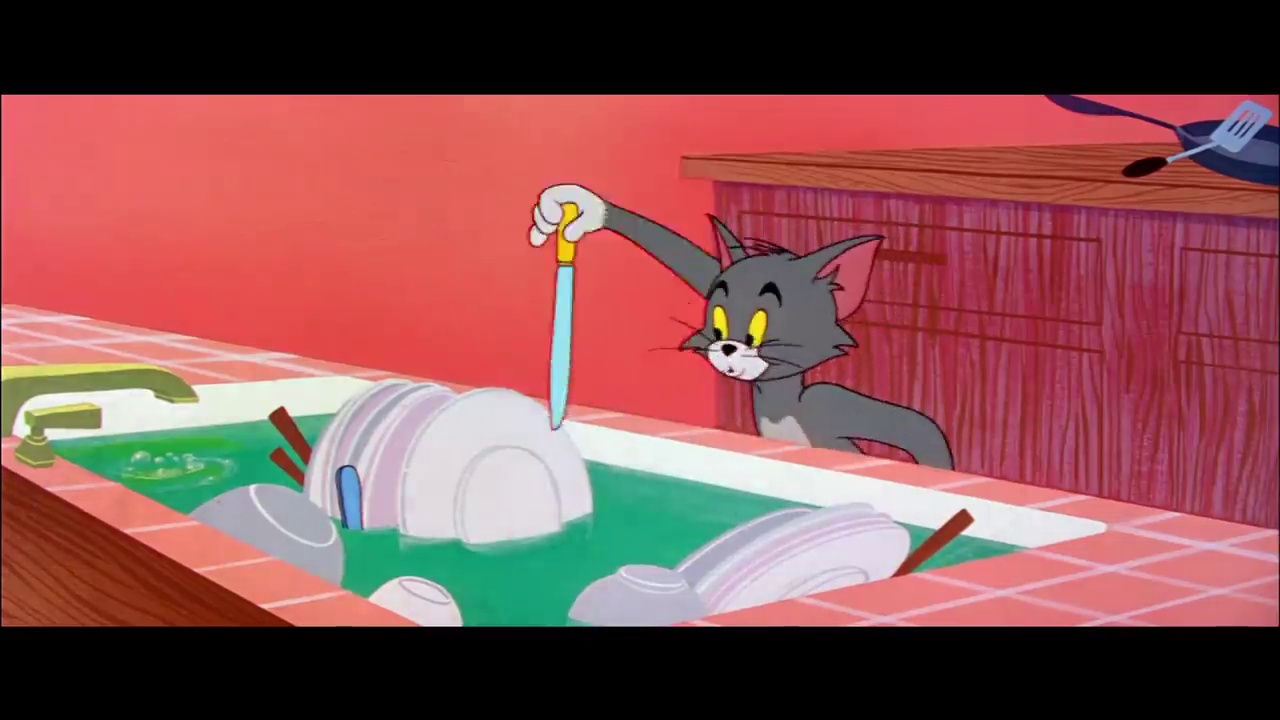
Portrait style: Cartoon Portrait